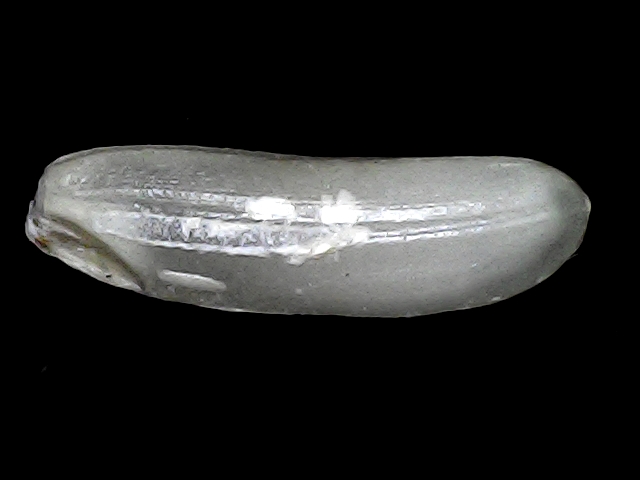
Rice variety: BRRI102